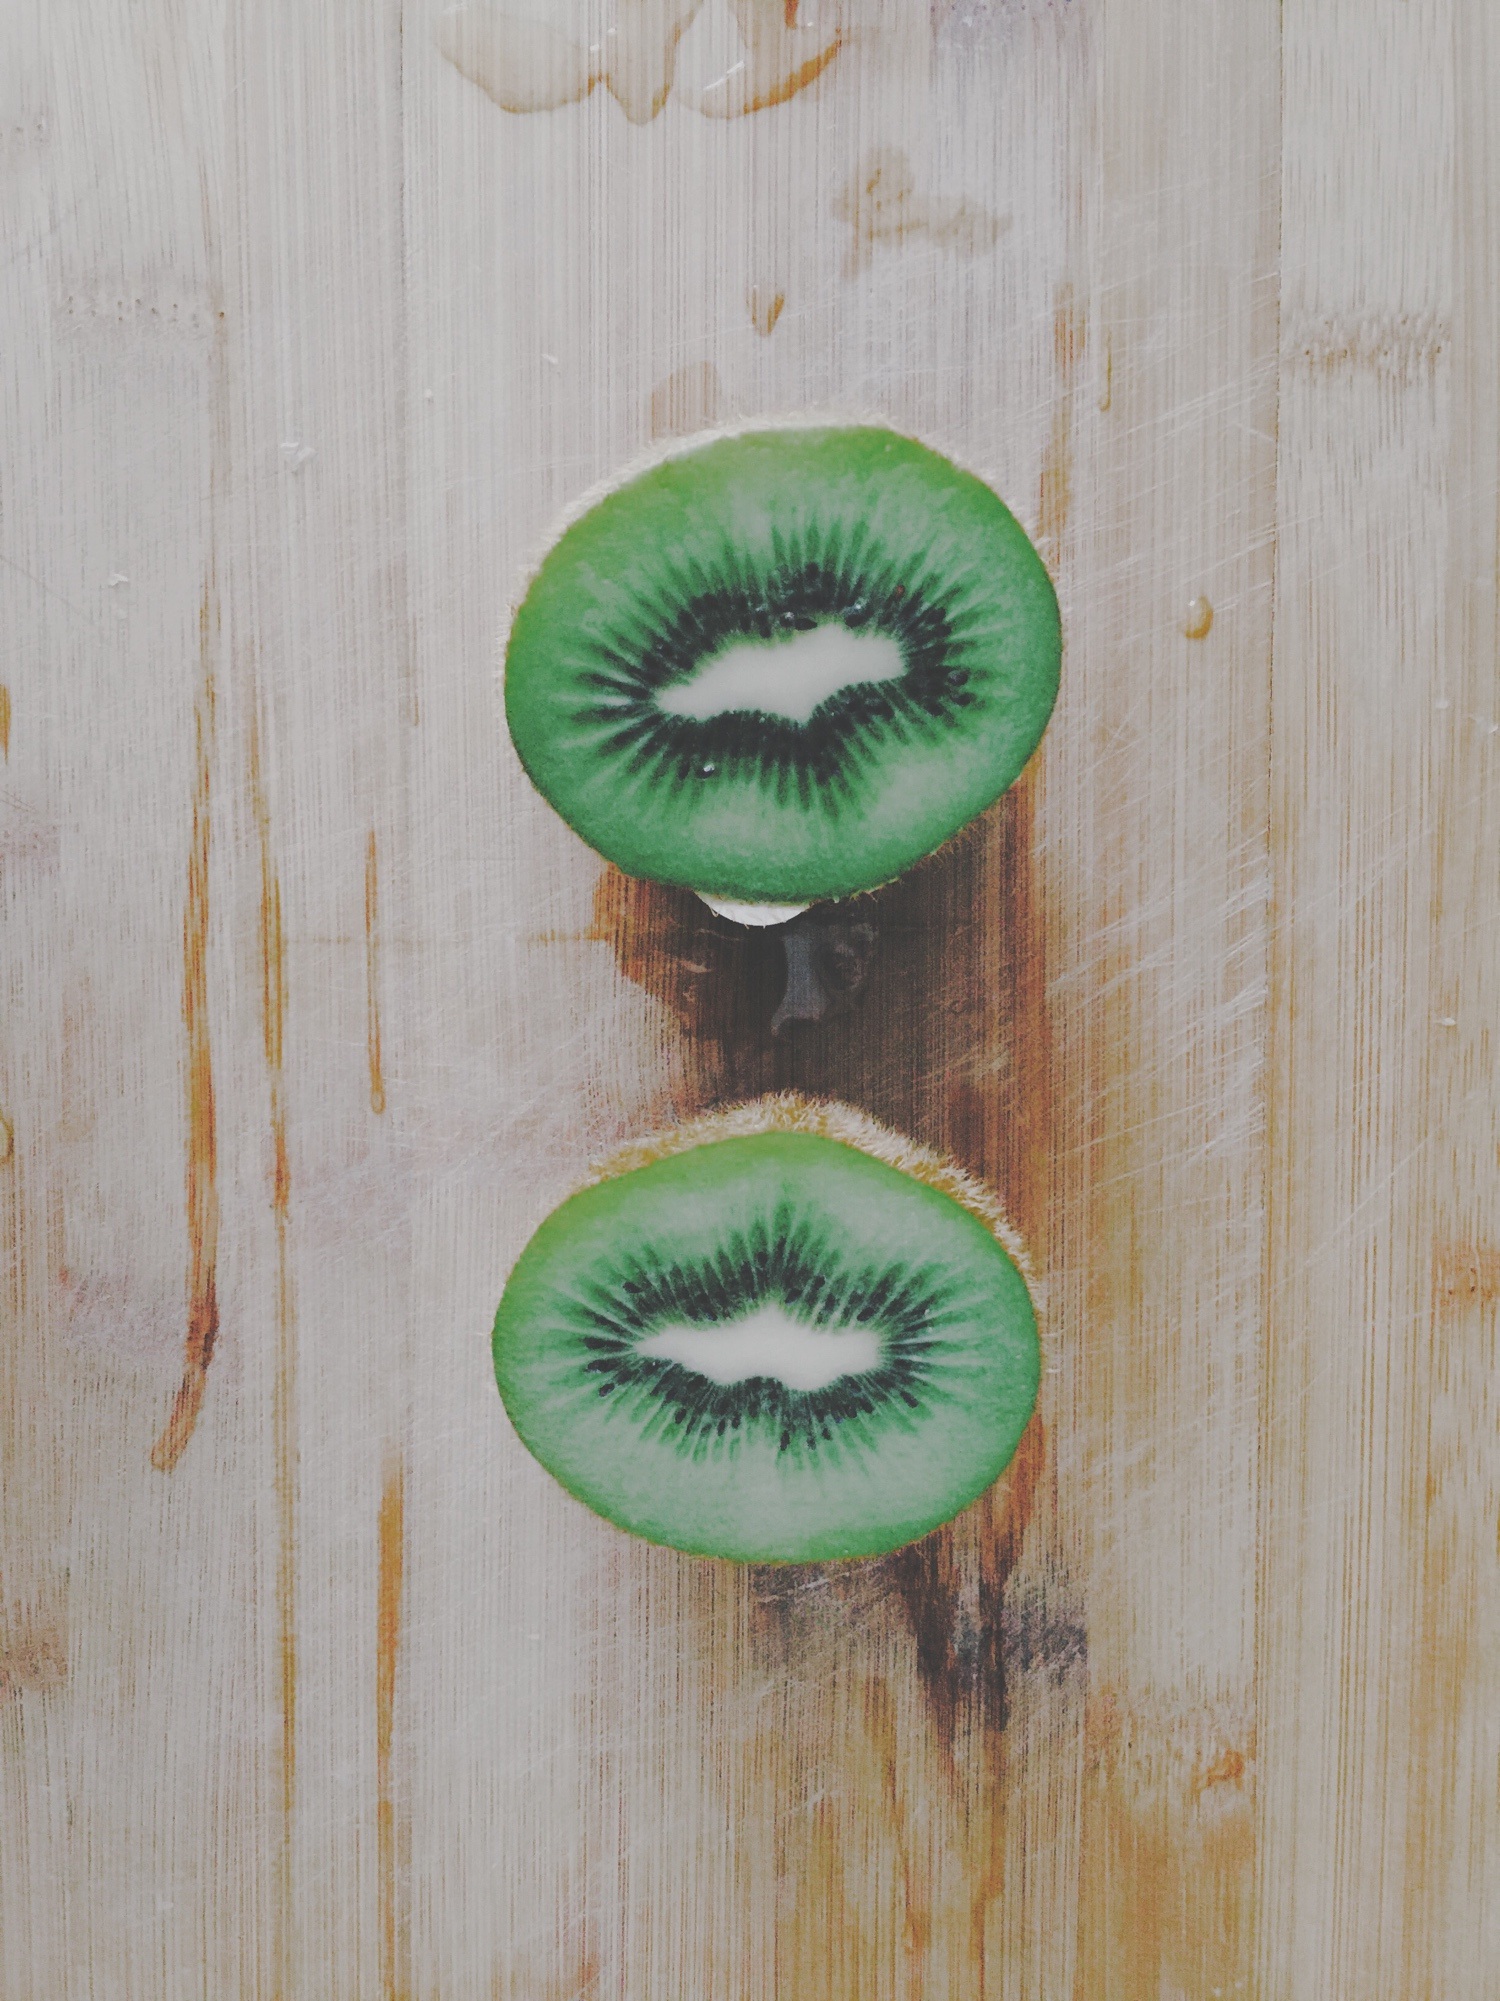
fruit, flower, green, produce, color, circle, painting, kiwi, drawing, japanese, eye, organ